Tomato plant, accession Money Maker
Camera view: tilt-top (135 deg); turntable rotation: 0 degrees
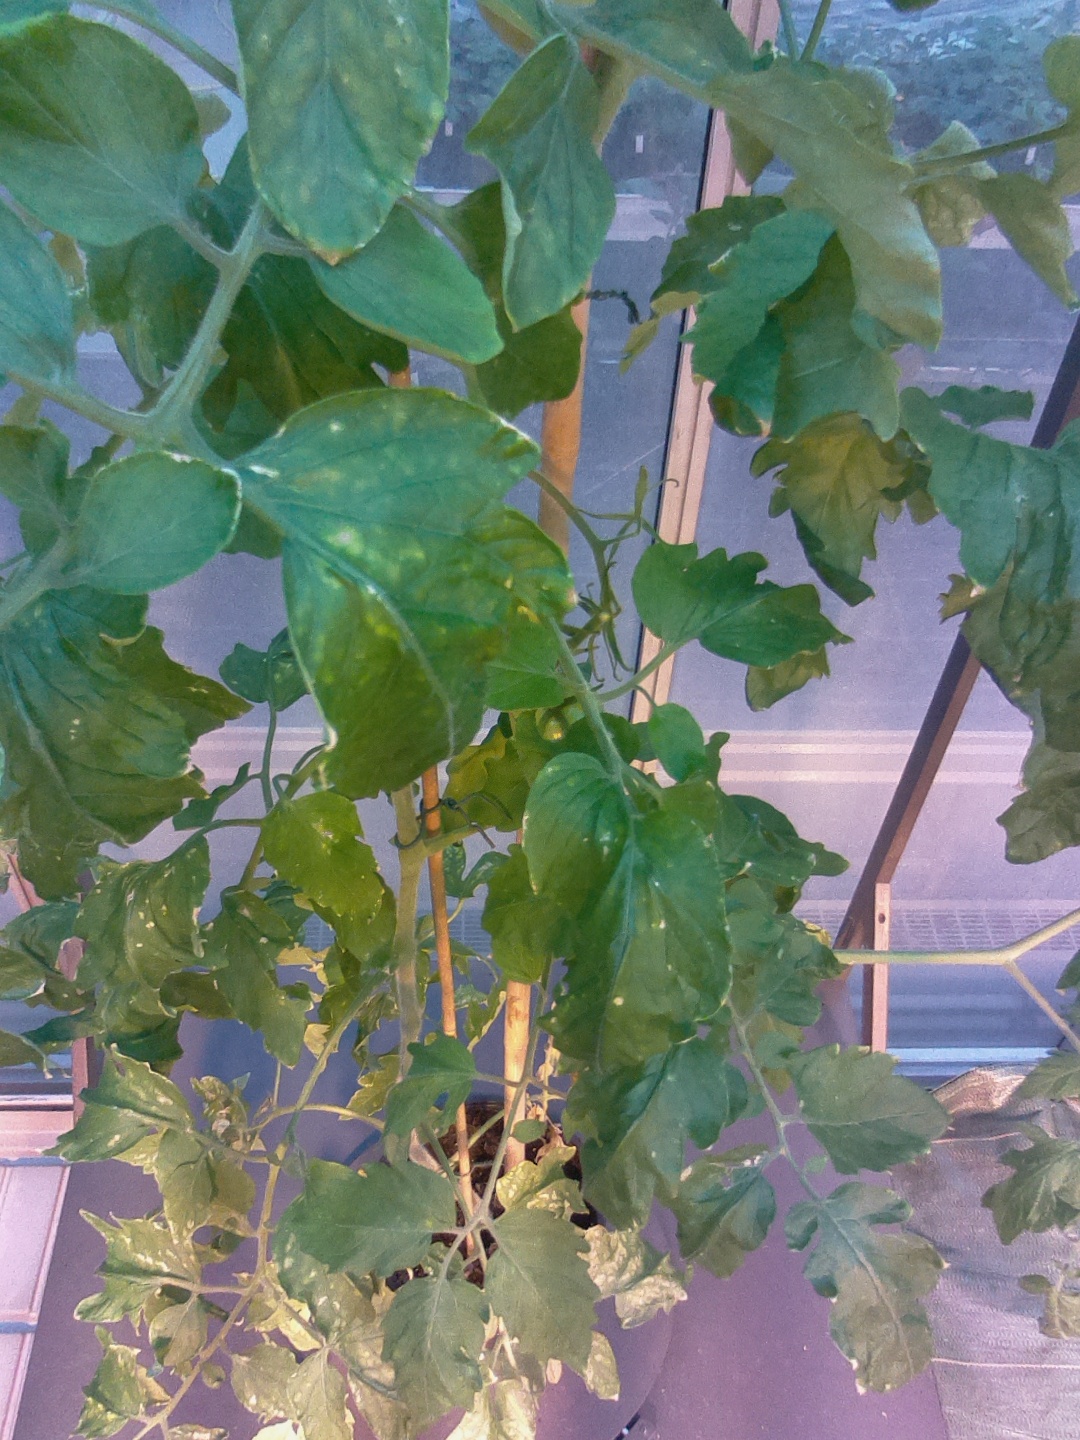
BBCH growth stage 75: 50%-60% of final fruit size